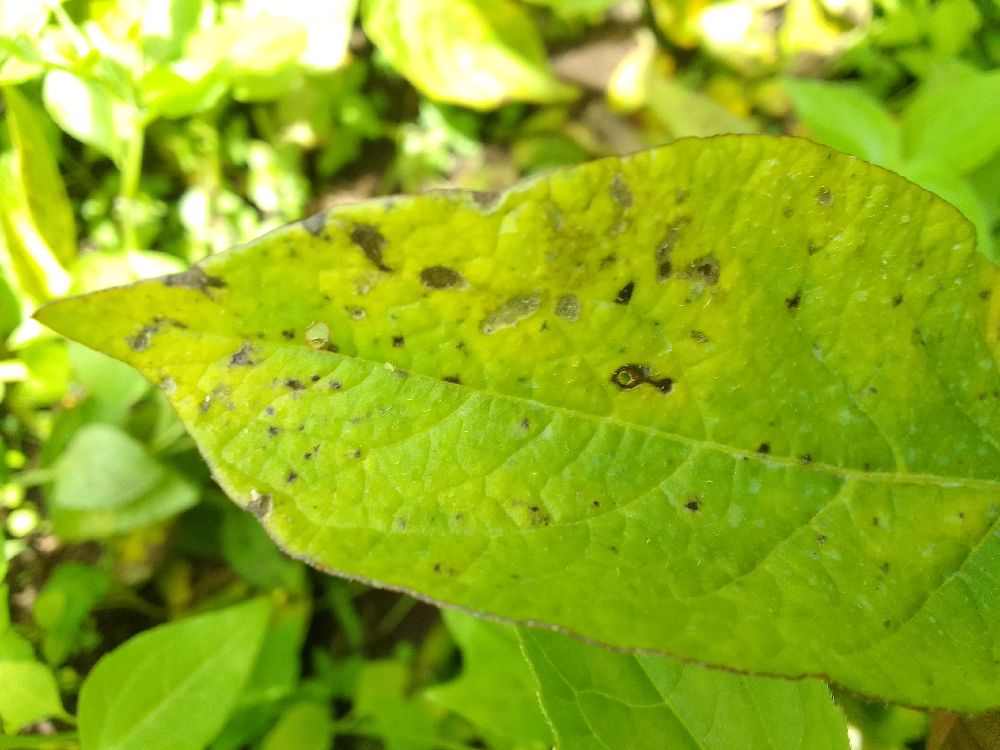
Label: Early blight